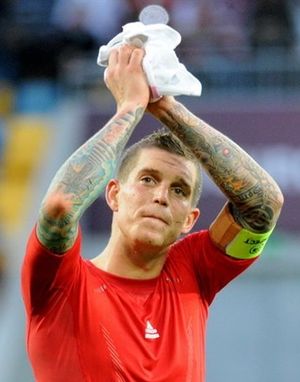
Daniel Agger
Agger i 2012
Daniel Munthe Agger er en tidligere professionel fodboldspiller fra Danmark, der spillede i det centrale forsvar for den danske Superligaklub Brøndby IF og for den engelske klub Liverpool F.C.. Han var endvidere anfører for det danske landshold. Agger skiftede opsigtsvækkende til Brøndby IF fra Liverpool F.C. i august 2014 i en transfer, der beskrives som den største i Superligaens historie. Han indledte sin professionelle karriere i Brøndby IF i juli 2004 og vandt med holdet det danske mesterskab i 2005. Han fik sin landsholdsdebut i 2005 og blev hurtigt en fast mand i midterforsvaret, blandt andet i truppen til VM-slutrunden i 2010.